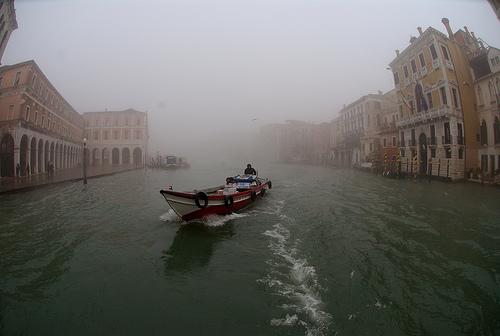
Weather: foggy or hazy